Roald Dahl

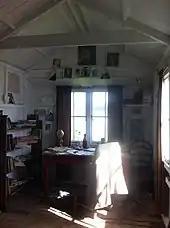
Interior of Dylan Thomas's writing shed

Dahl was also famous for his inventive, playful use of language, which was a key element to his writing. He invented over 500 new words by scribbling down his words before swapping letters around and adopting spoonerisms and malapropisms. The lexicographer Susan Rennie stated that Dahl built his new words on familiar sounds, adding: